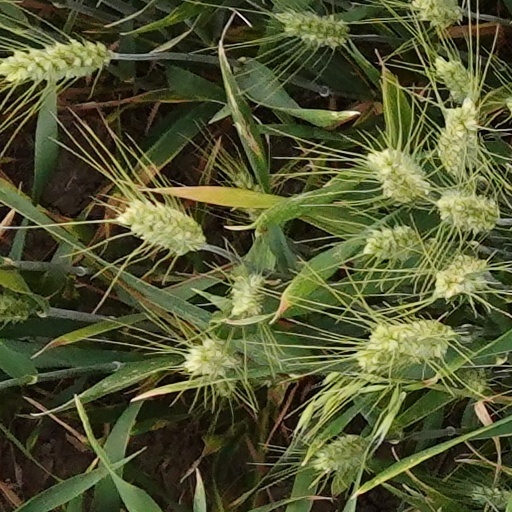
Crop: wheat